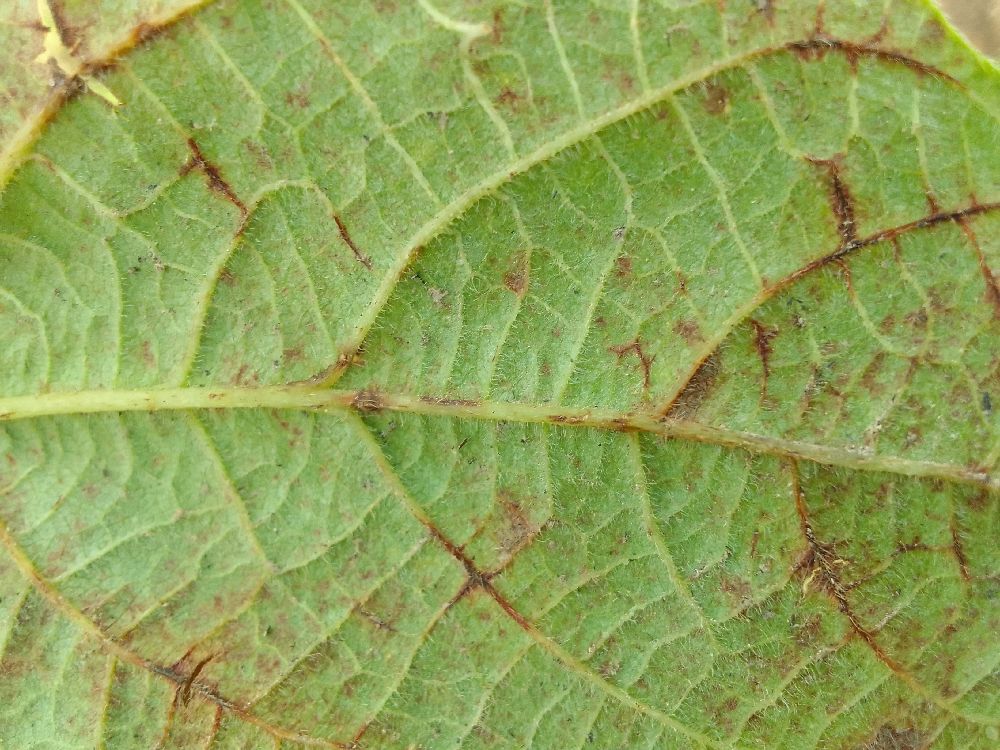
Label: anthracnose